C'est quoi la vie?

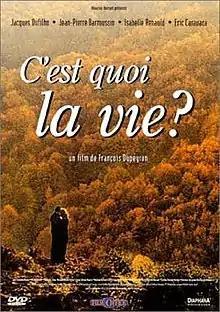
DVD cover

is a 1999 French drama film directed by François Dupeyron. The film received two nominations at the César Awards 2000 and won Most Promising Actor for Éric Caravaca.